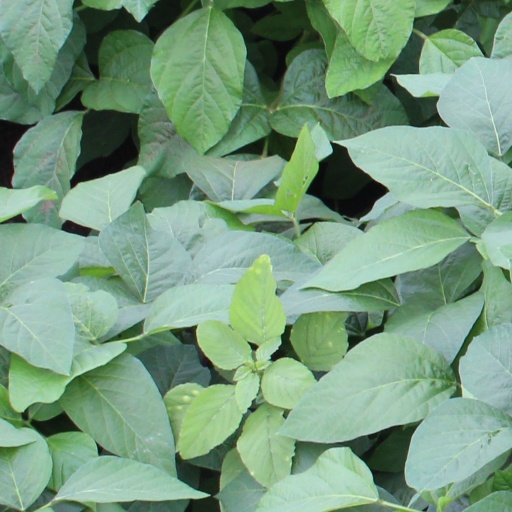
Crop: soybean